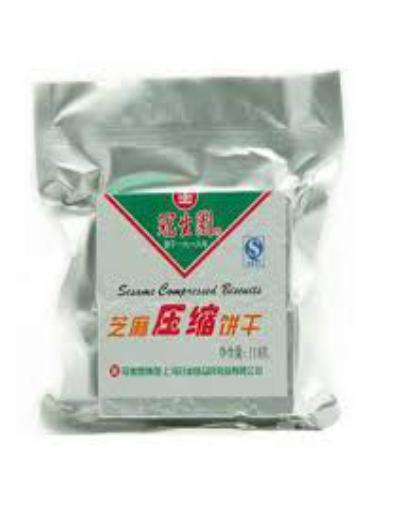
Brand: GuanShengYuan
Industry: Food